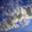
Label: cloud